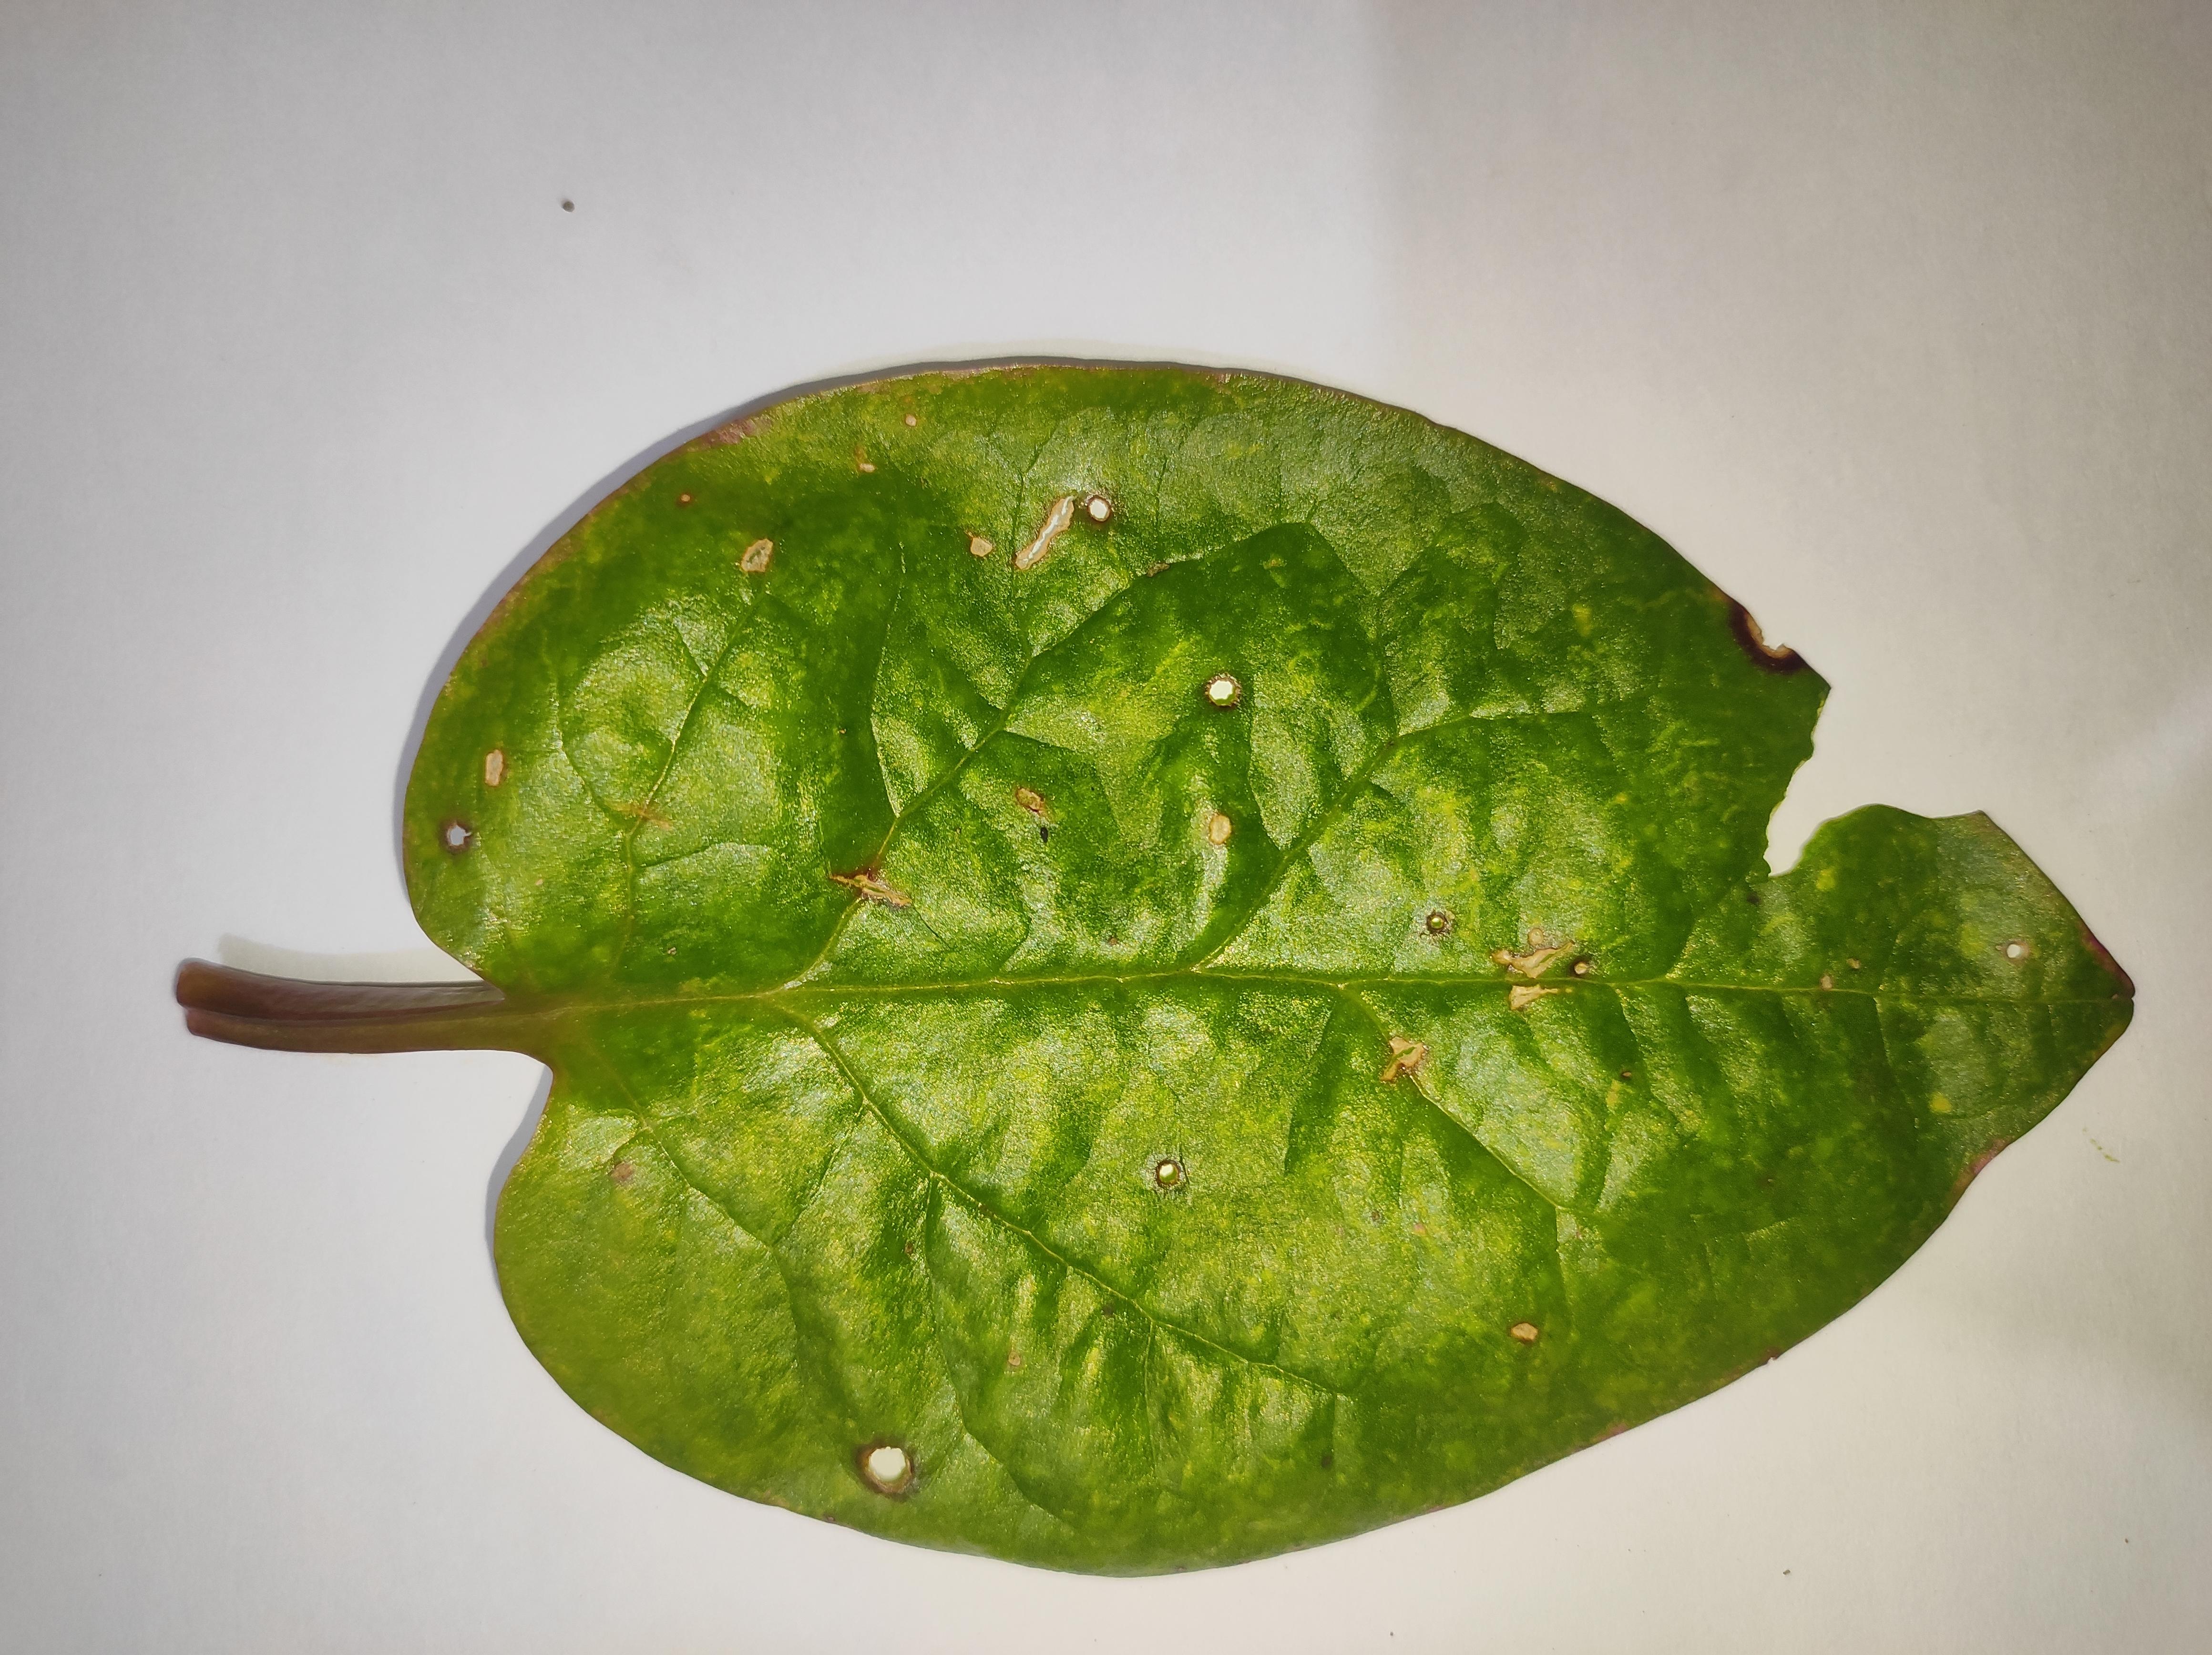
Label: straw_mite